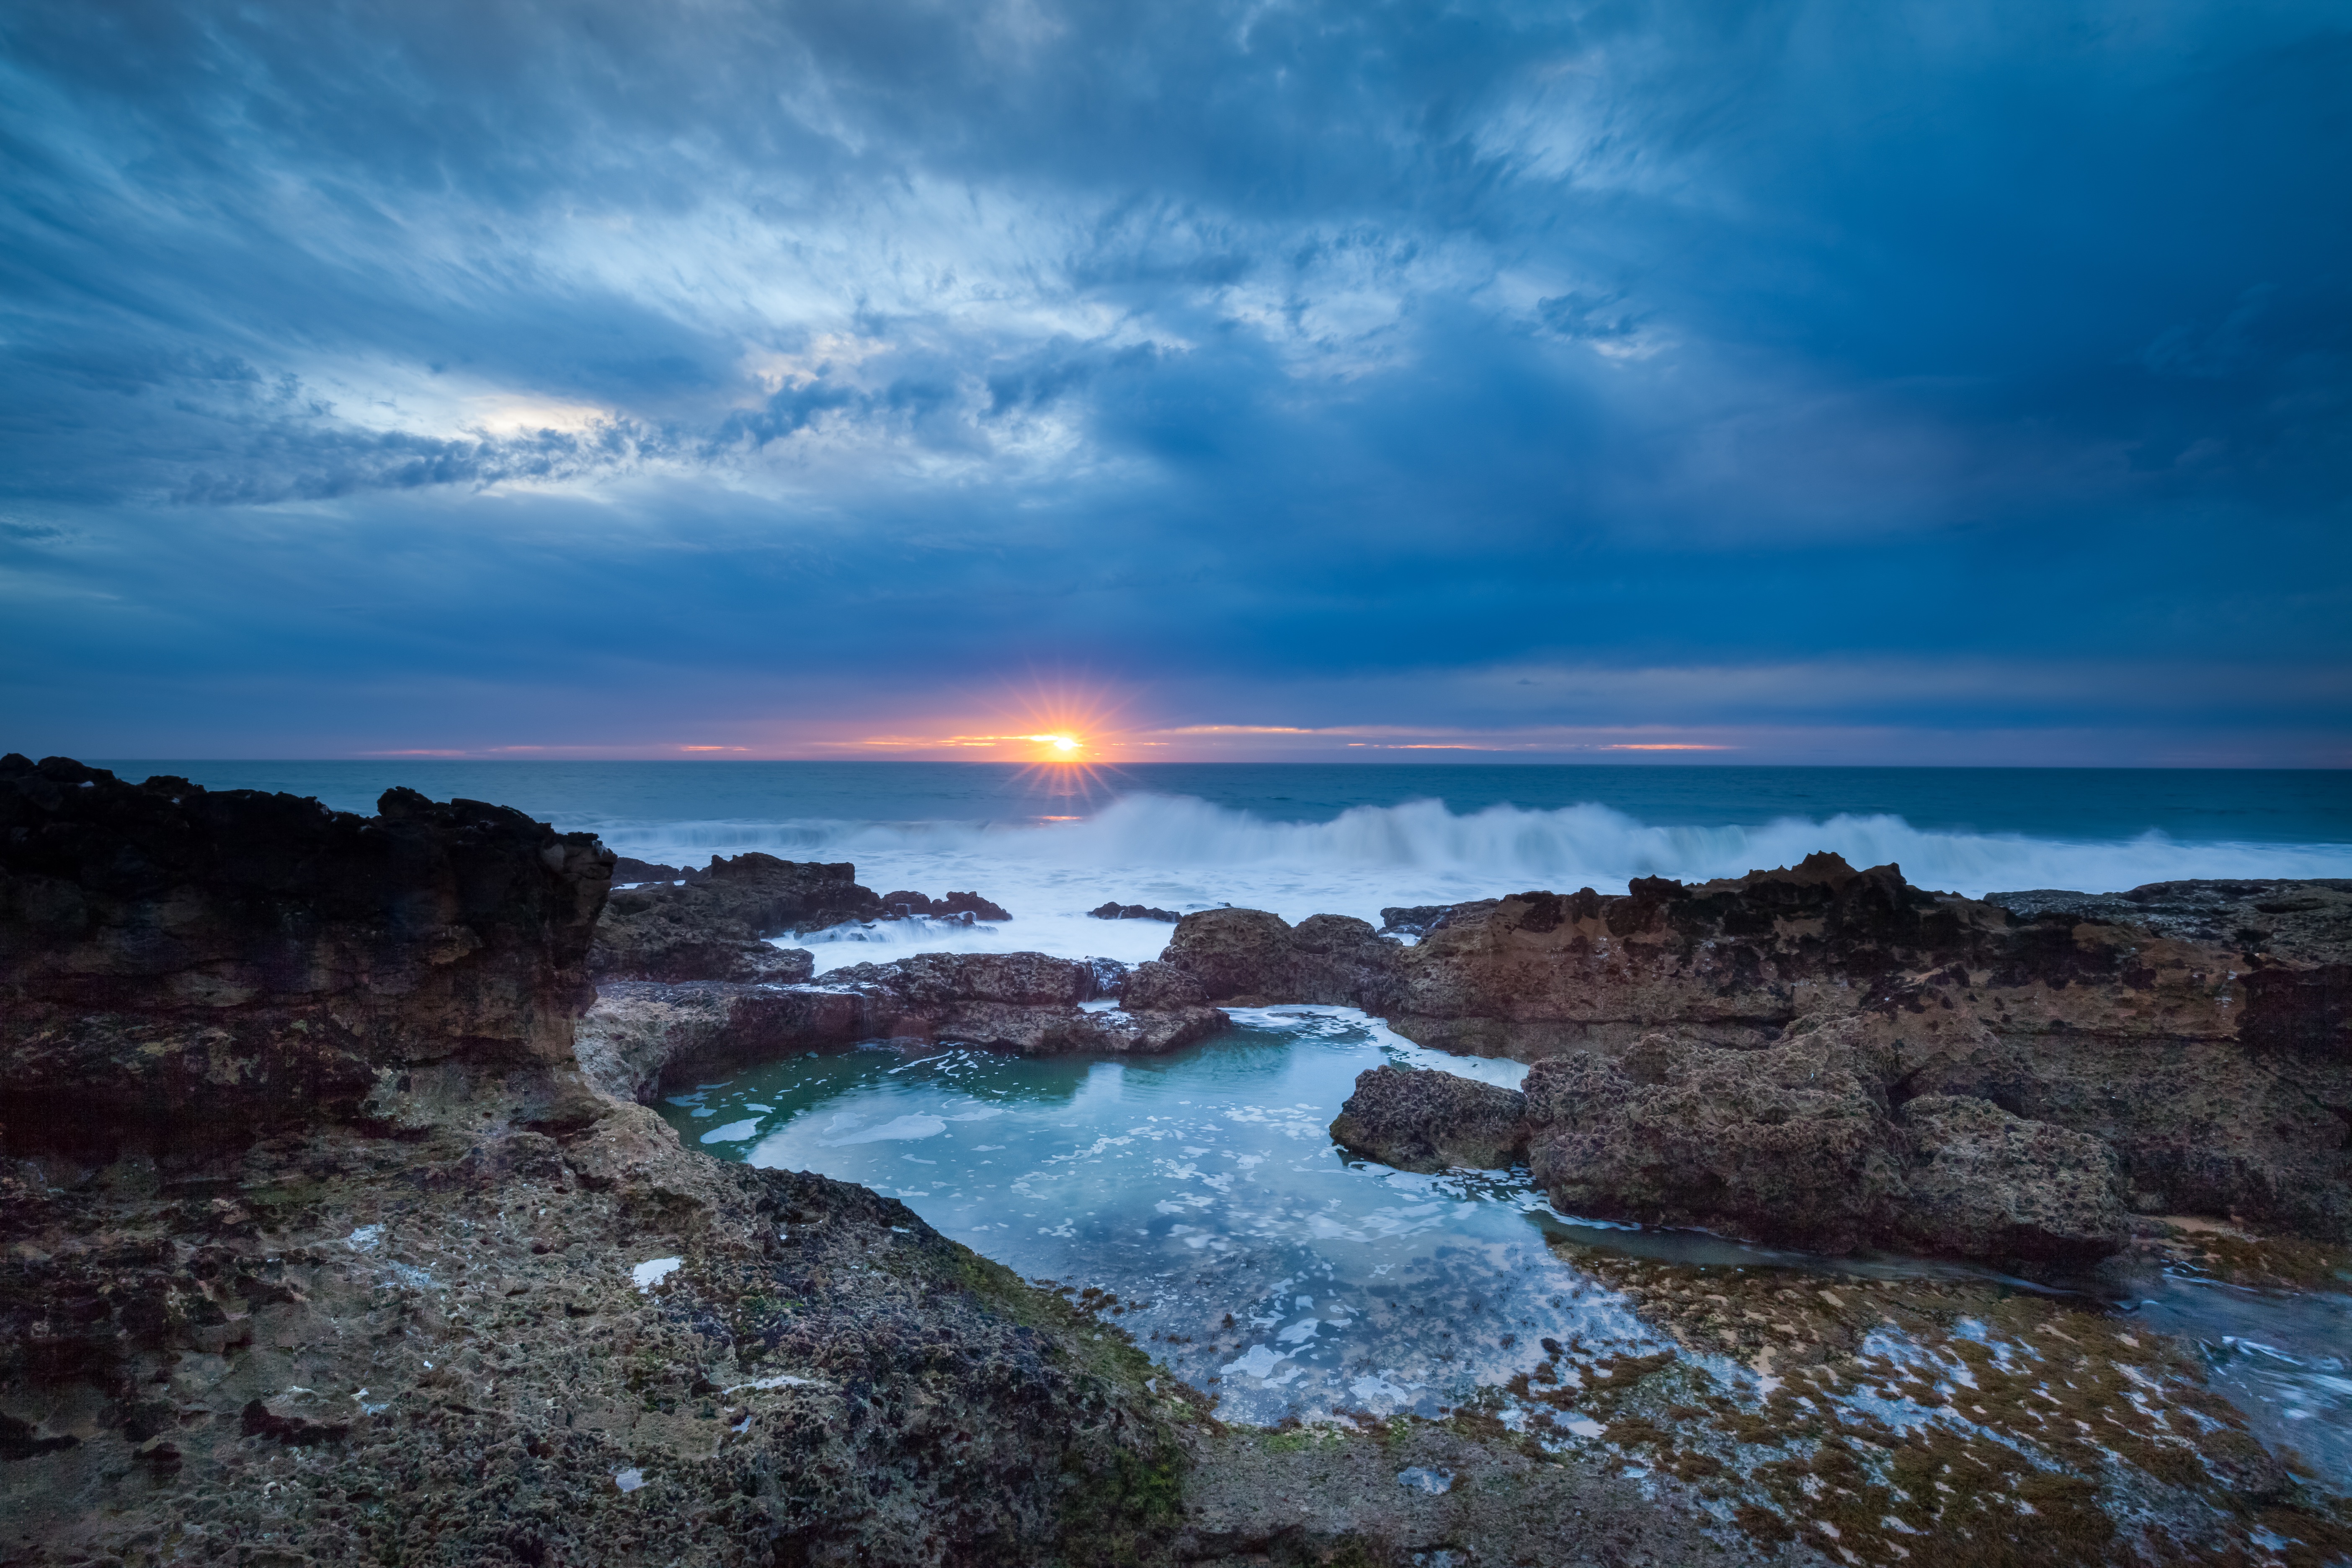
beach, landscape, sea, coast, nature, rock, ocean, horizon, cloud, sky, sunrise, sunset, sunlight, morning, shore, wave, dawn, cliff, dusk, evening, cove, reflection, bay, terrain, body of water, cape, meteorological phenomenon, wind wave